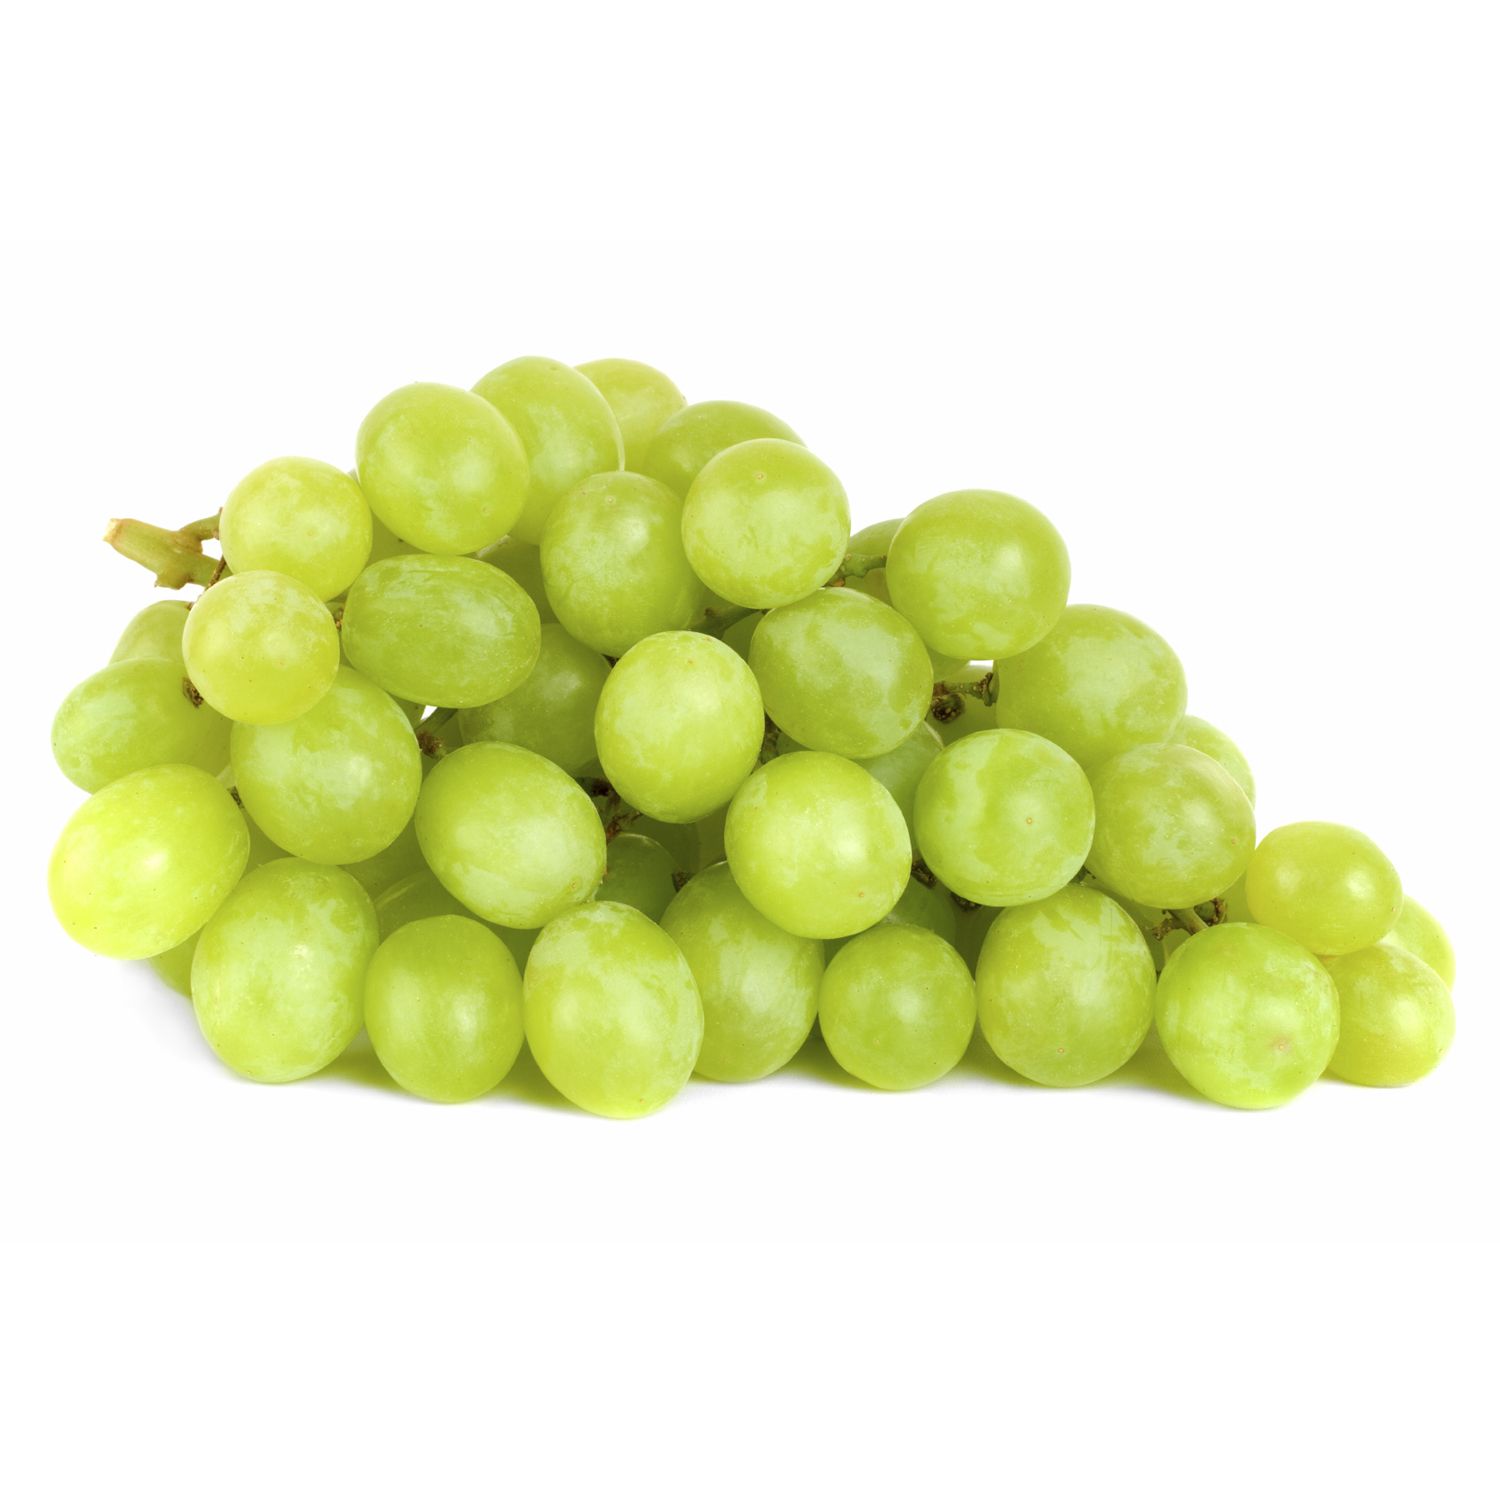
Label: Grapes